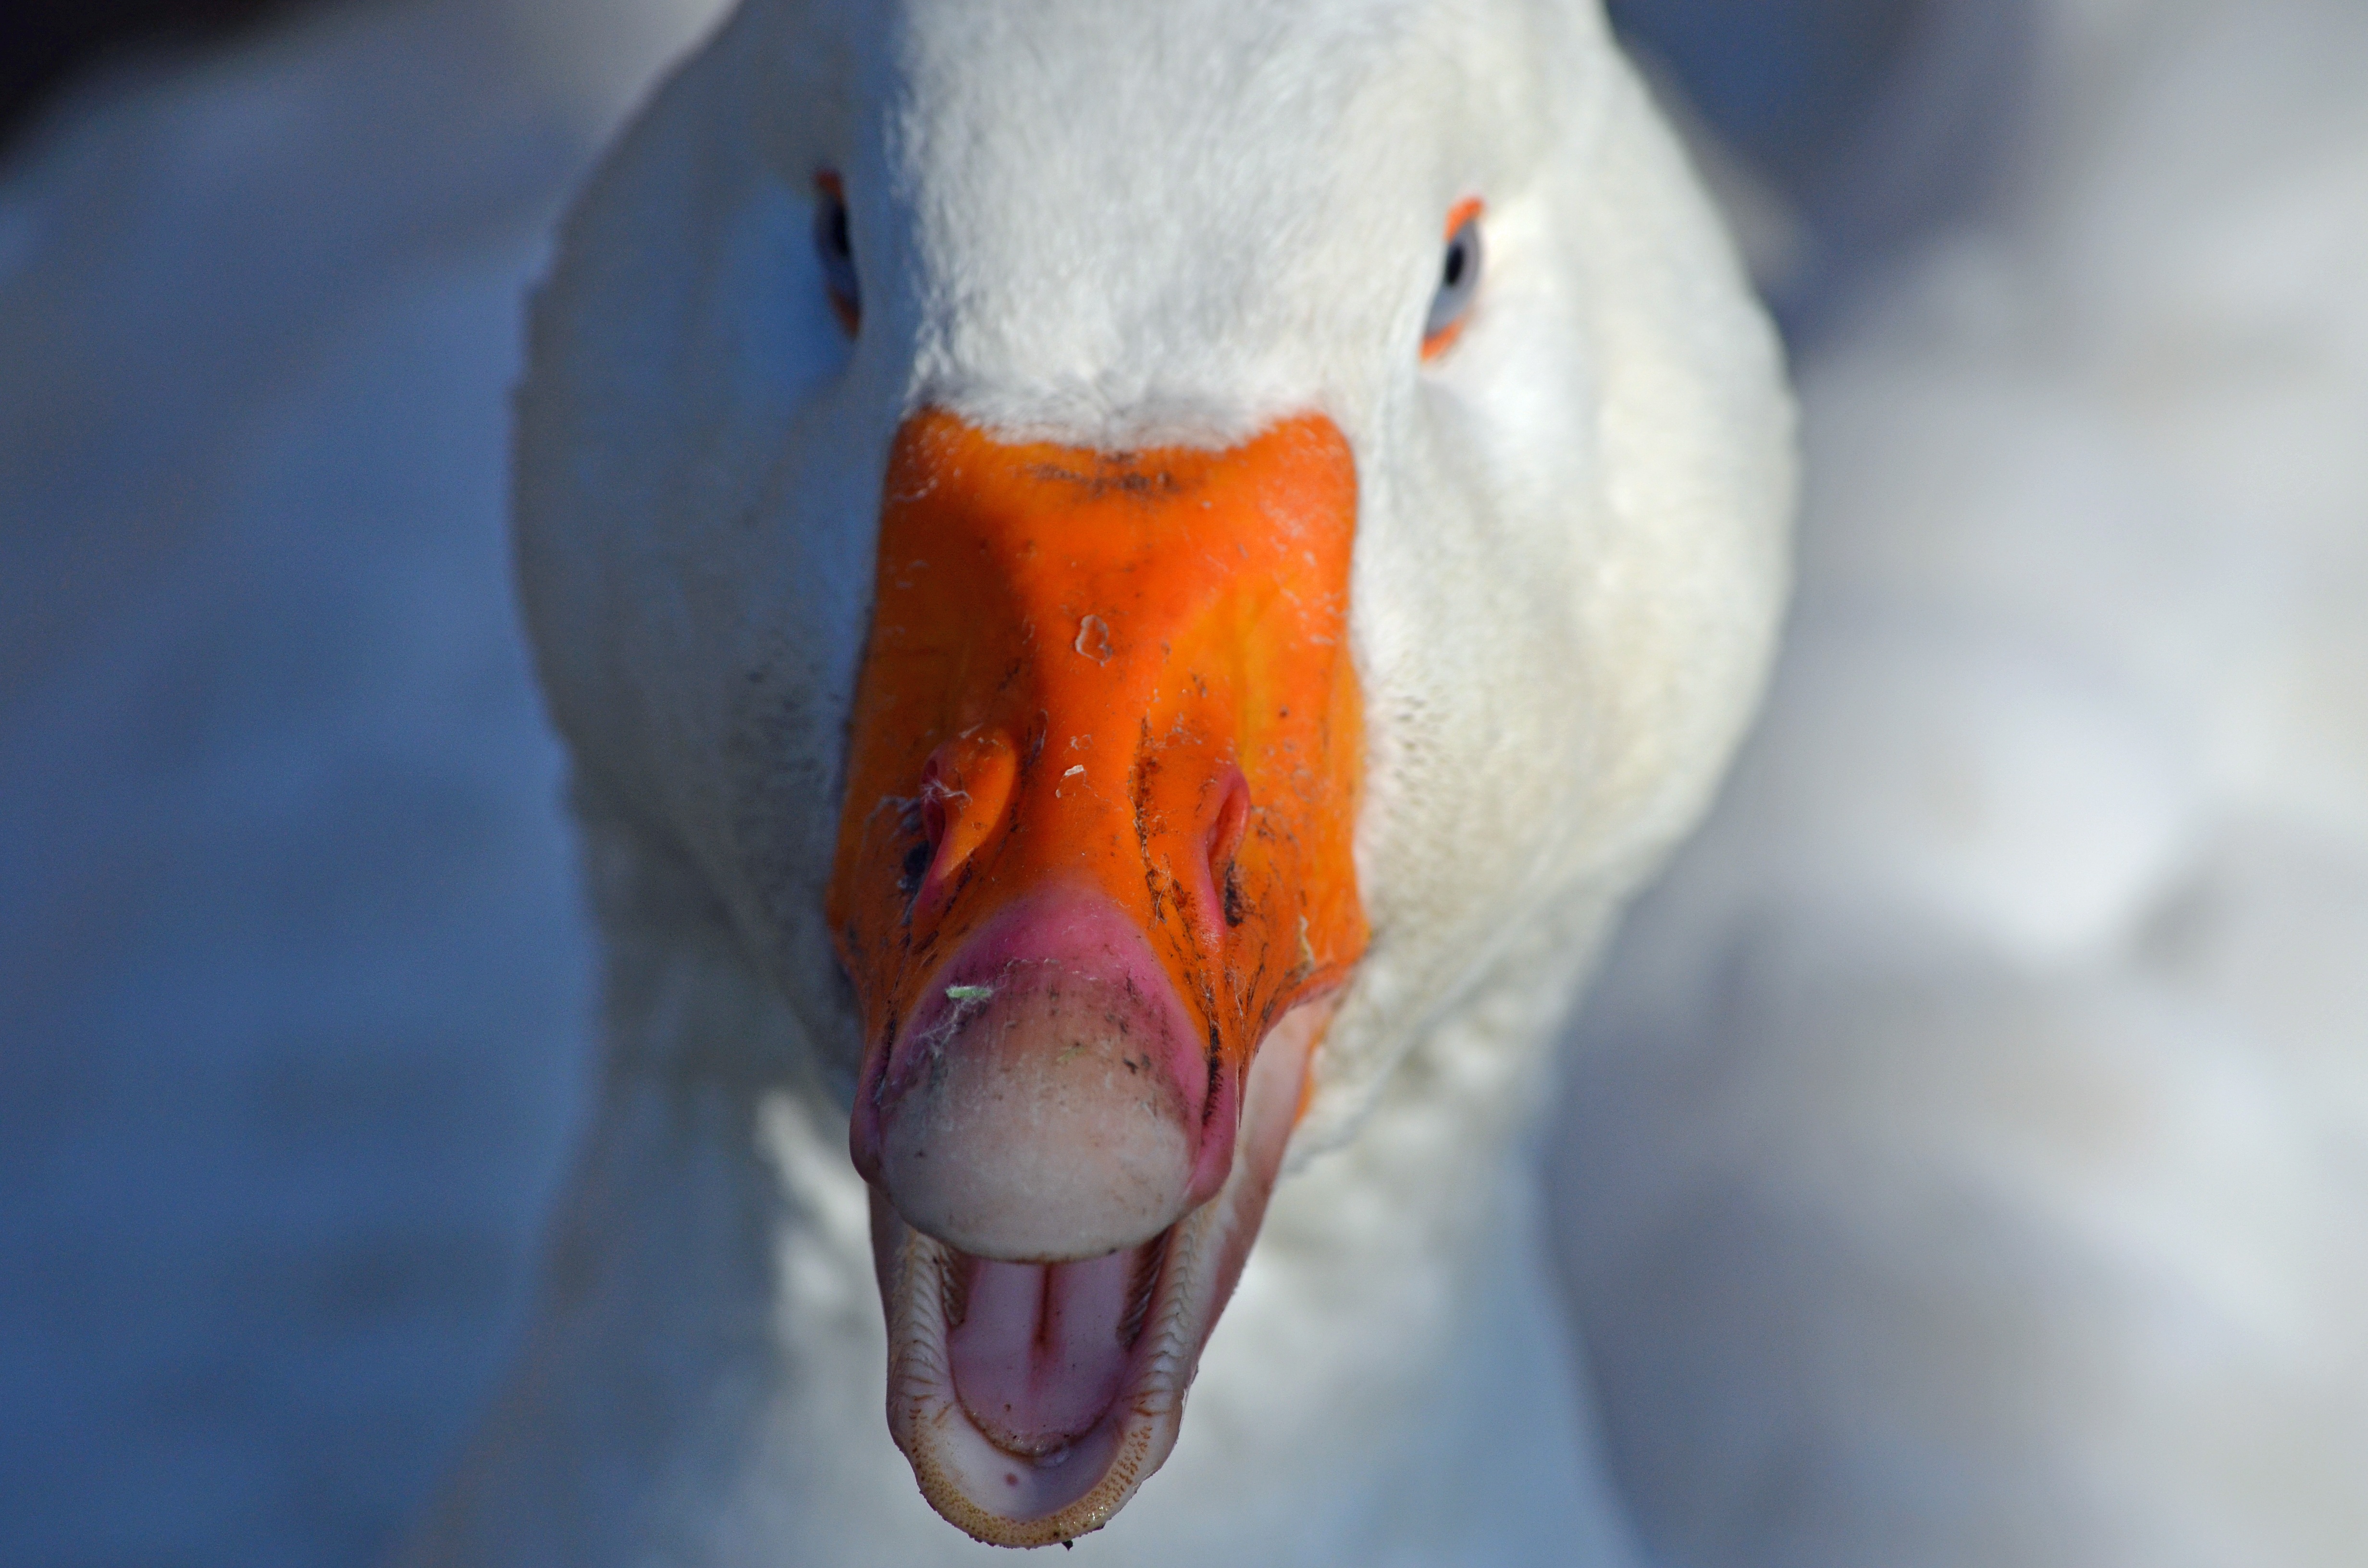
bird, wing, animal, portrait, beak, poultry, close up, swan, nose, duck, head, goose, vertebrate, bill, waterfowl, water bird, macro photography, gander, domestic goose, ducks geese and swans